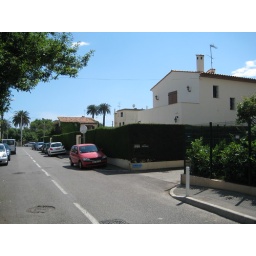
The road in front of my house